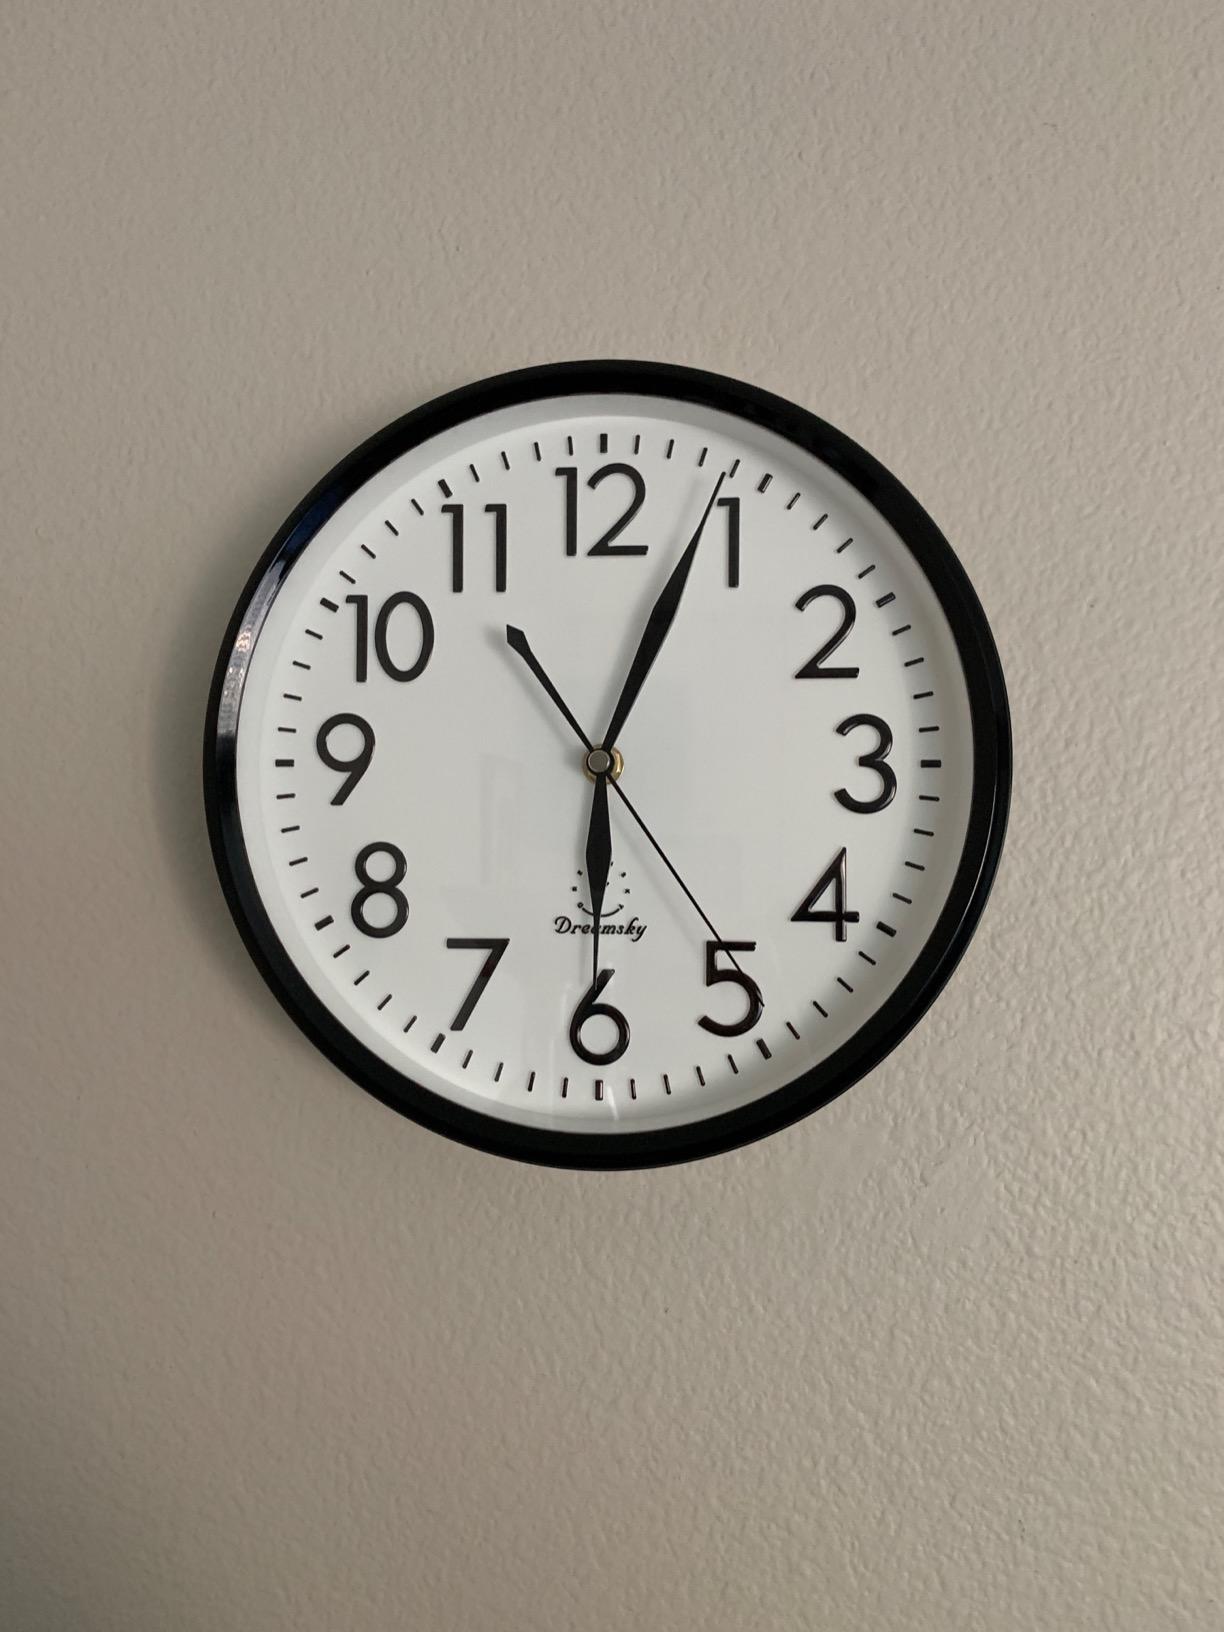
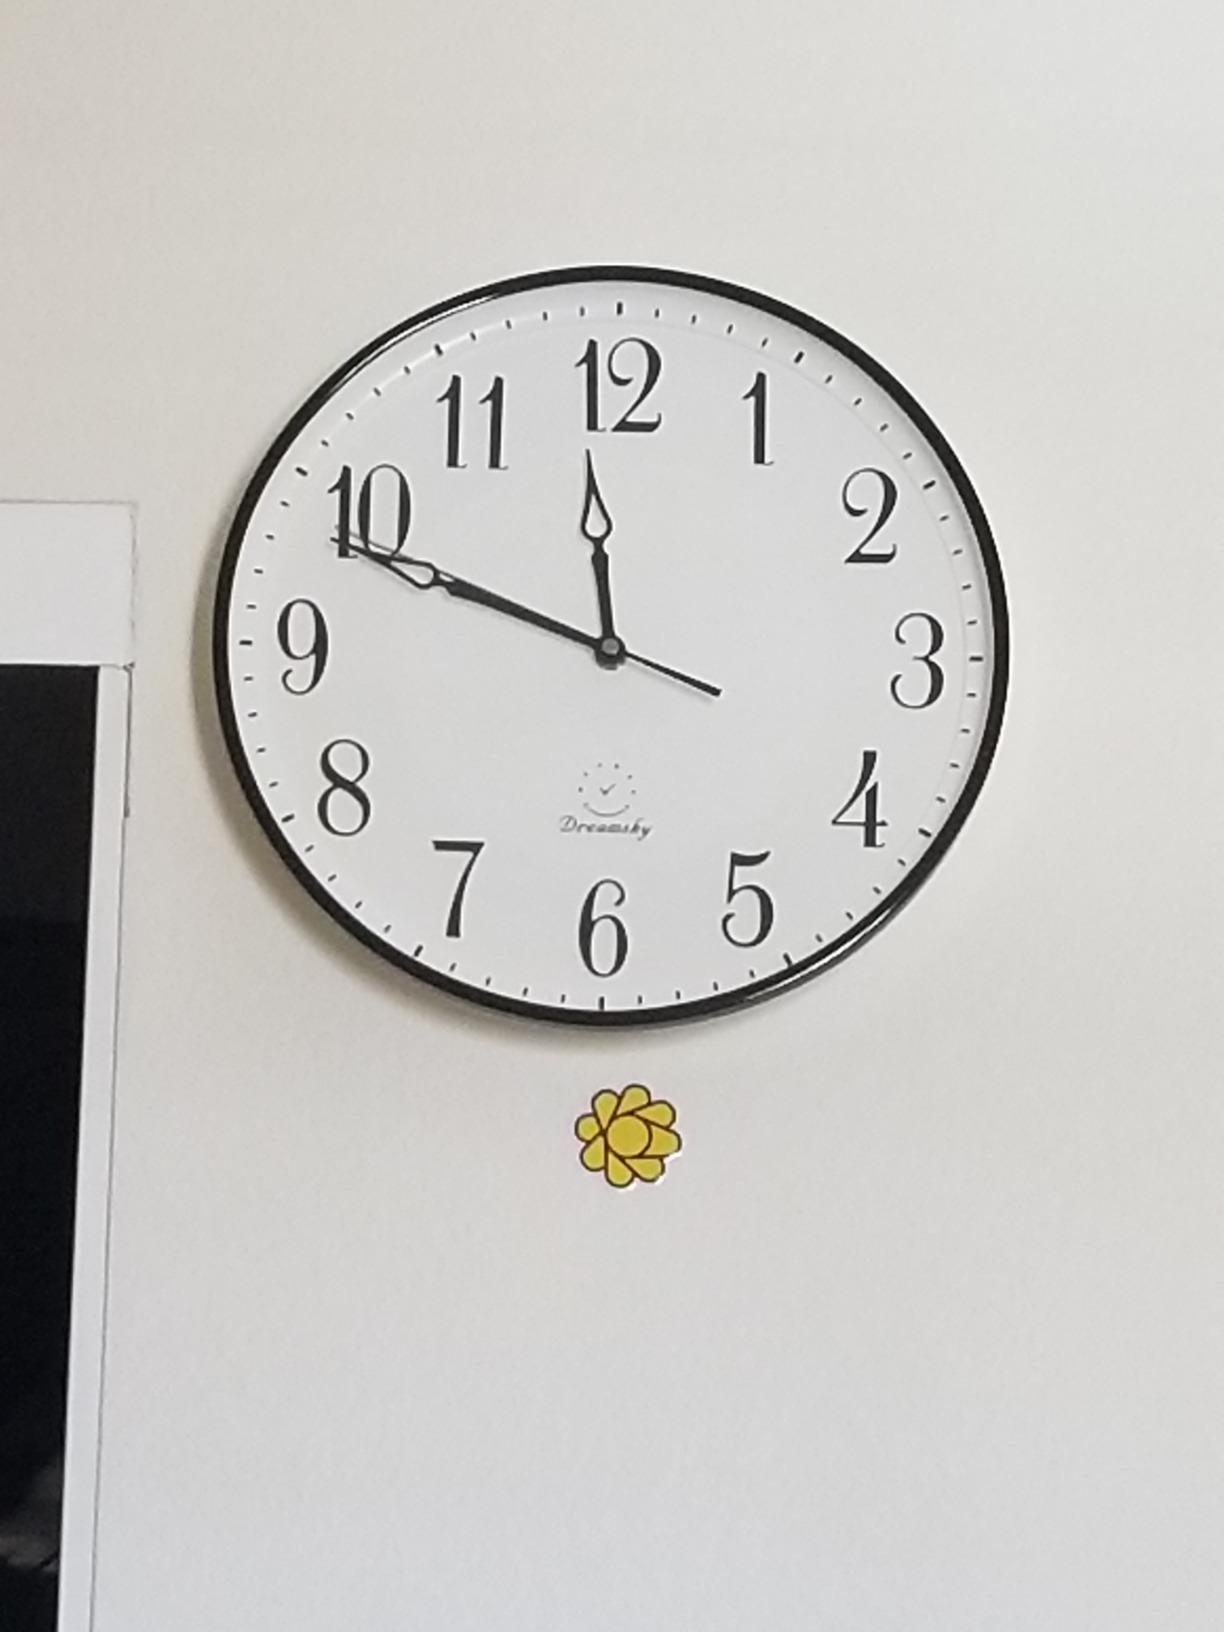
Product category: clock
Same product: no